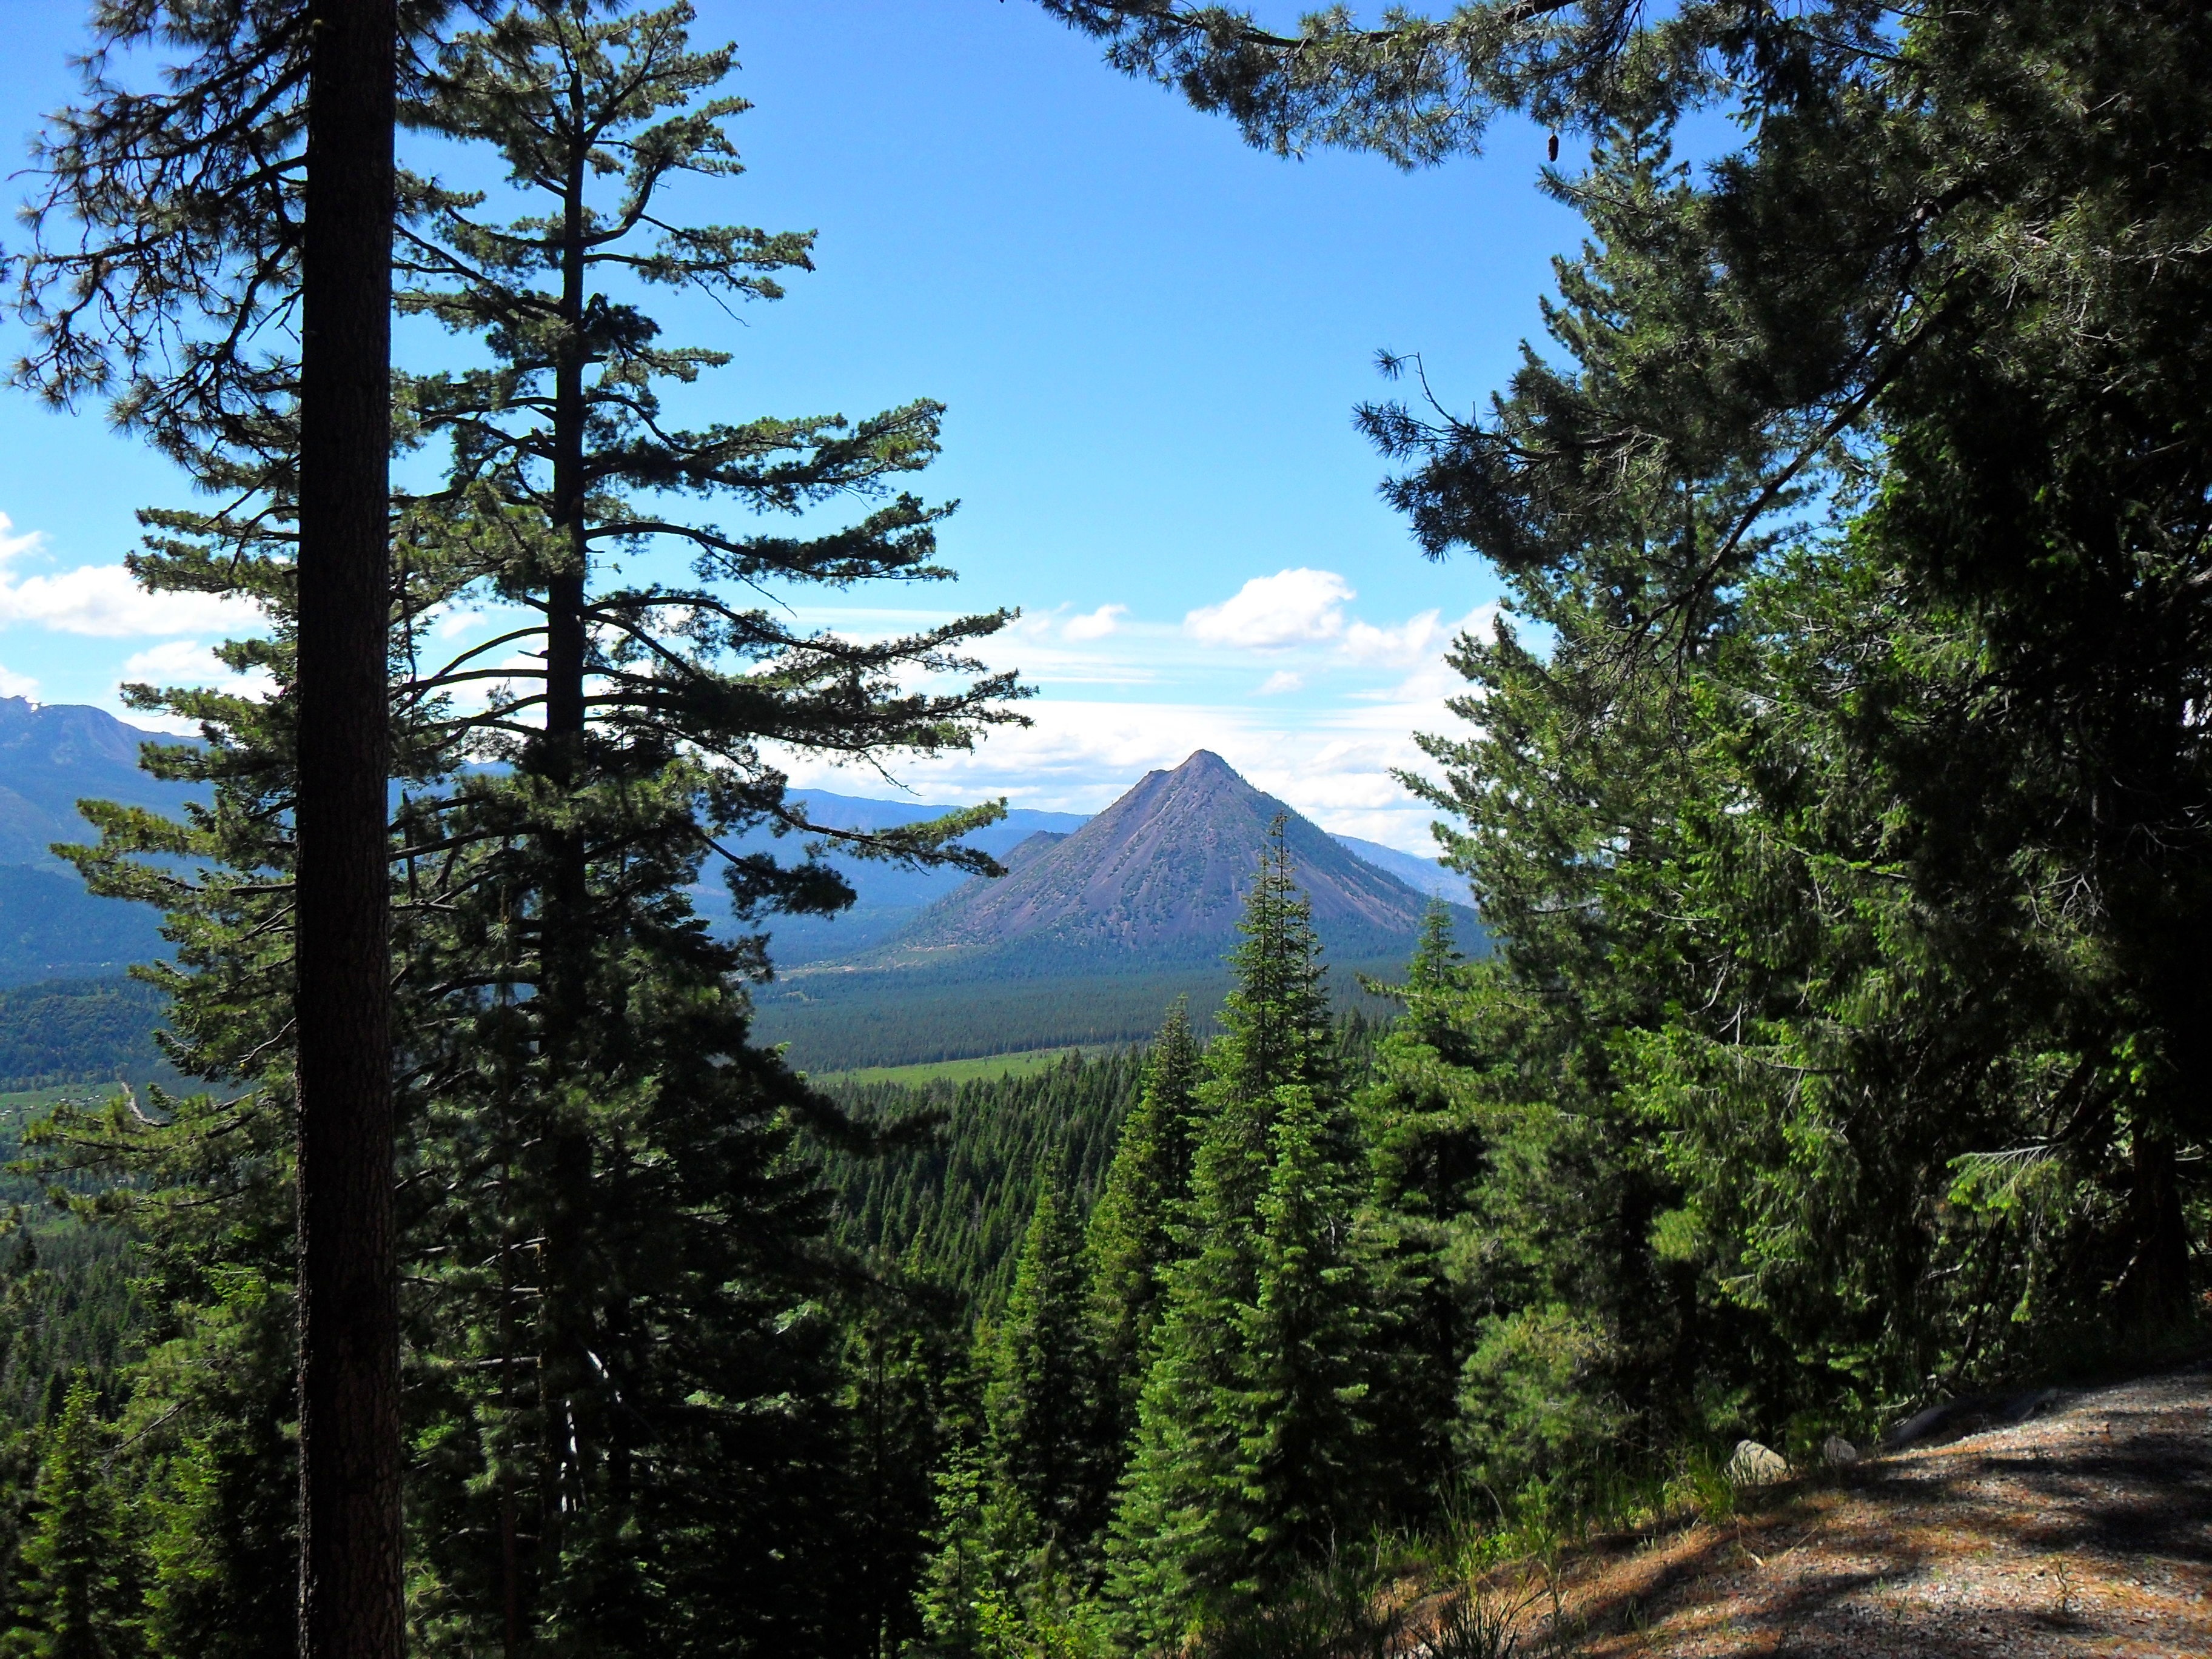
landscape, tree, nature, forest, outdoor, wilderness, mountain, trail, view, valley, mountain range, spring, green, tranquil, park, national park, ridge, trees, vegetation, plateau, woodland, habitat, ecosystem, biome, old growth forest, natural environment, geographical feature, woody plant, mountainous landforms, temperate broadleaf and mixed forest, temperate coniferous forest